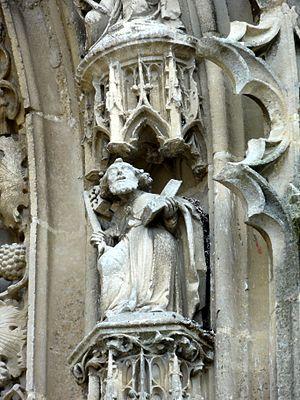
Statuette du portail.
L'église Saint-Josse est une église catholique paroissiale située à Parnes, dans l'Oise, en France. Sa construction à partir de 1089 fut motivée par l'attrait des reliques de saint Josse exercé sur les pèlerins. L'église qui lui avait précédée était dédiée à saint Martin, mais ce premier vocable tomba dans l'oubli. De dimensions généreuses par rapport à la taille du village, l'église Saint-Josse est un édifice très complexe, et sa forme actuelle n'est que le fruit des remaniements successifs. Ceci n'empêche pas une construction soignée et des qualités architecturales indéniables. L'église réunit des parties marquées par les différents stades d'évolution de l'architecture gothique, et possède notamment un portail flamboyant d'une grande richesse sculpturale. D'autre part, l'abside romane édifiée vers l'an 1100 avec son cul-de-four nervé et ses arcatures décoratives est tout autant d'un grand intérêt archéologique. Les parties basses du clocher et l'étage de beffroi remontent à la même époque. L'édifice a été restauré pendant les années 1860-1870, et est classé monument historique depuis 1913.